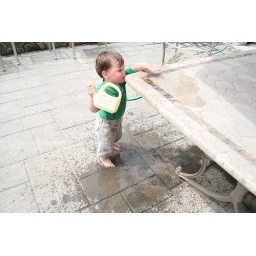
Elijah decided to water the table and patio... never really made it over to the plants.